Dolpo

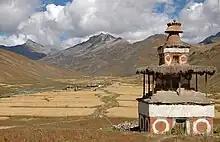
Chorten with barley fields; Tarap Valley in the southern part of Dolpa.

The region is historically divided into four valleys: Tsharka ("good growing-place"), Tarap ("auspicious excellent"), Panzang ("abode of monks"), and Nangkhong ("innermost place"). They constitute four of the seven village development committees (VDCs) that were created in 1975. The valleys south of the watershed drain into the Bheri River. The VDCs in this area are (roughly from east to west):